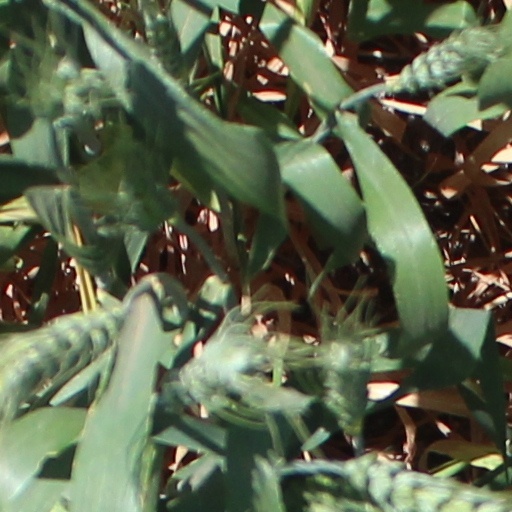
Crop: wheat